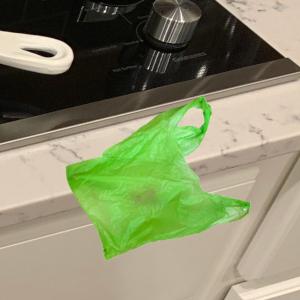
Label: plasticbags